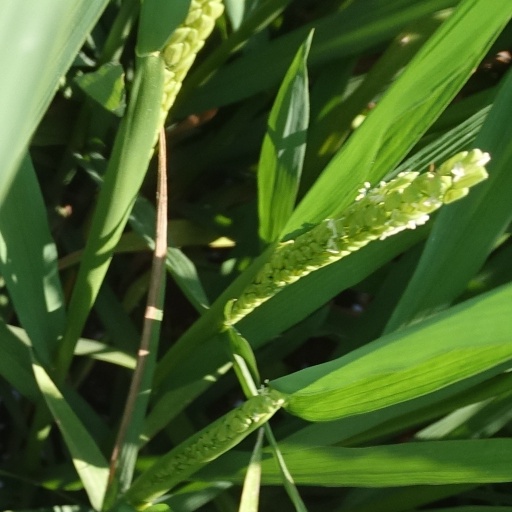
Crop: rice